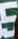
Number: 5